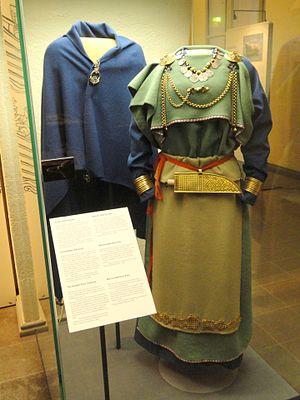
Le musée national de Finlande est un musée présentant l'histoire et la culture de la Finlande, des temps préhistoriques à nos jours en exposant des objets et en mettant en perspective l'histoire culturelle de la Finlande.